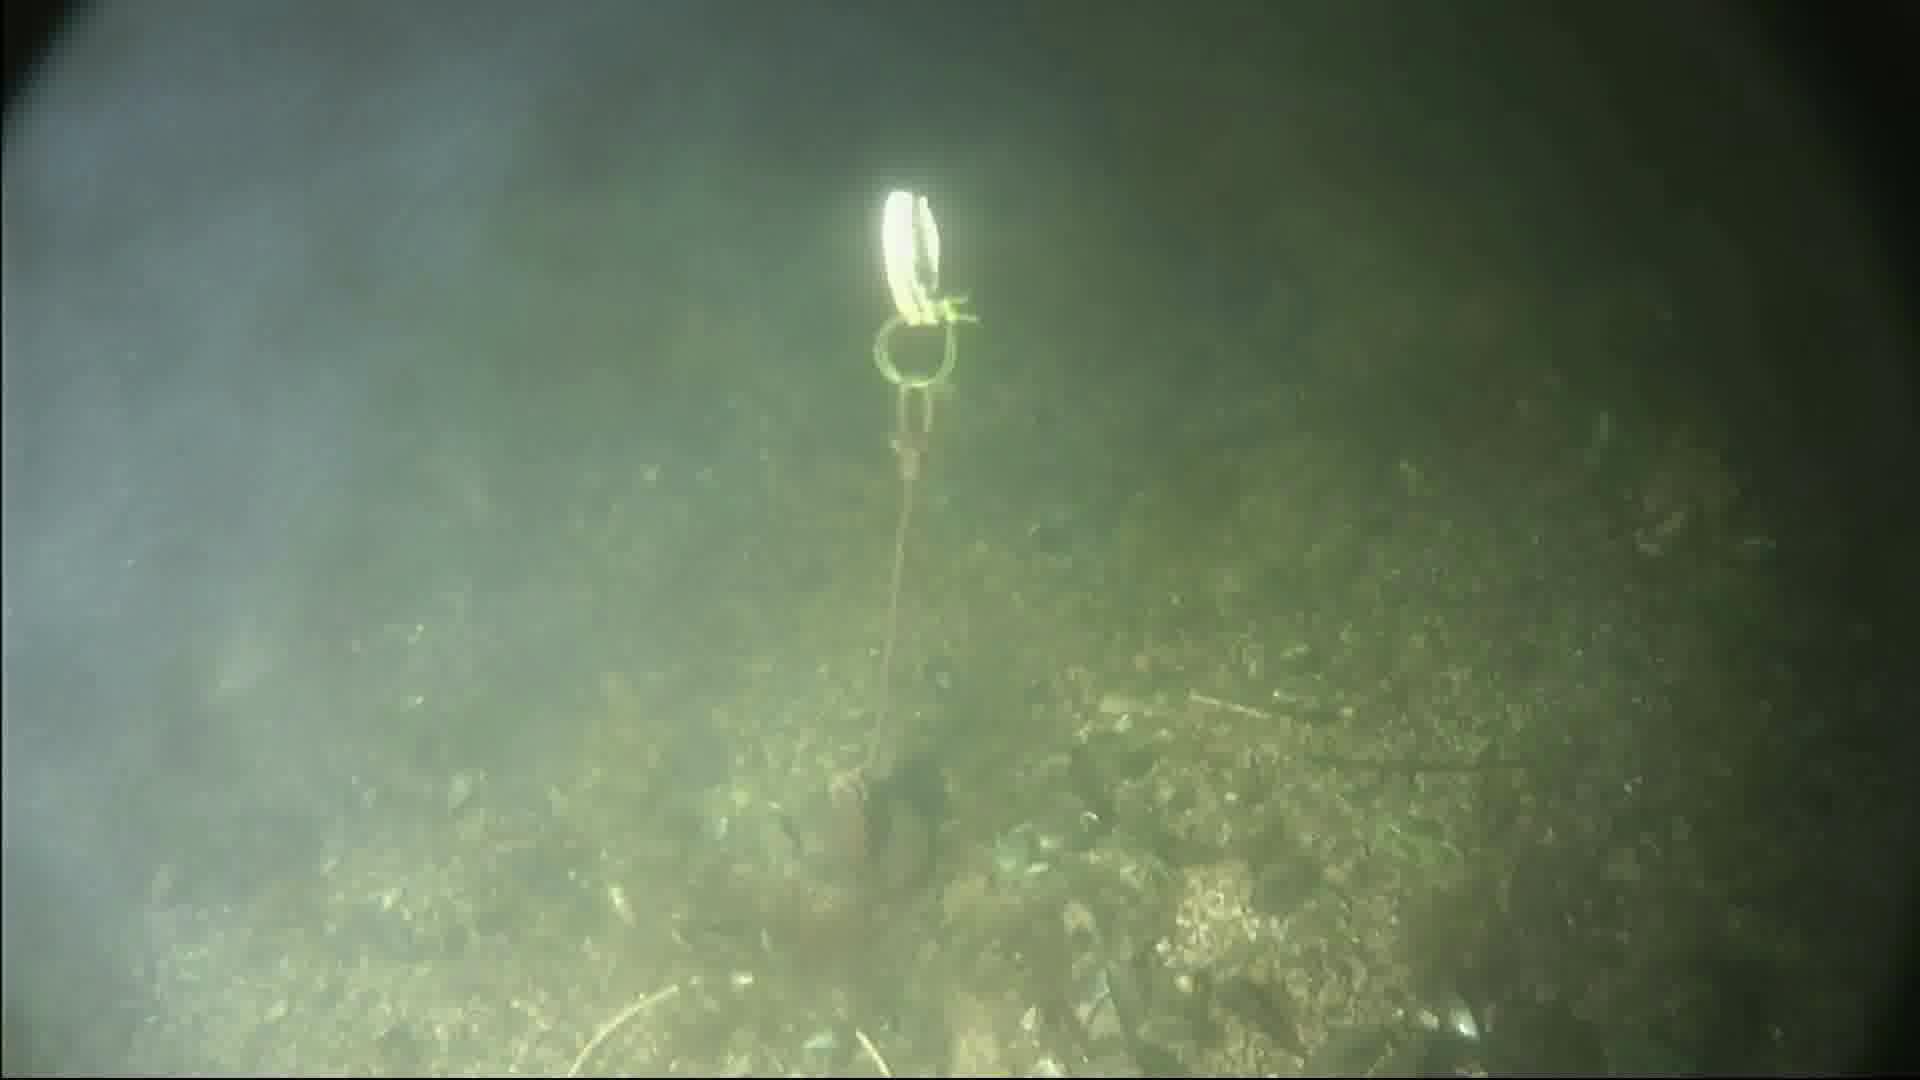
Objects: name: crab